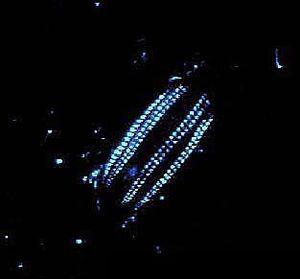
Cydippida est un ordre de cténophores de la classe des Tentaculata.
Les cténophores ou cténaires sont des organismes marins carnivores transparents et à symétrie rotationnelle, représentés par près de 150 espèces, répandus dans tous les océans du monde. Ils se déplacent grâce à des cils locomoteurs alignés en 8 rangées sur des plaques ciliées et formant des peignes. Ils constituent une bonne part de la biomasse planctonique mondiale.
Euplokamis est un genre de cténophores de l'ordre des Cydippida, le seul de la famille des Euplokamididae.